John Killigrew (died 1605)

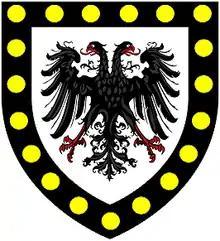
Arms of Killigrew: "Argent, an eagle displayed with two heads sable a bordure of the second bezantée". The bezantée bordure indicates a connection to the ancient Earls of Cornwall

John Killigrew (c. 1557 – 1605) of Arwenack, near Falmouth in Cornwall, was three times MP for Penryn in 1584, 1586 and 1597, although he rarely attended Parliament. He was Vice-Admiral of Cornwall and like his father and grandfather was Governor of Pendennis Castle (1584–98), but was removed from office due to grave suspicions about his loyalty to the Crown. He was heavily in debt throughout his adult life, and died a ruined man.